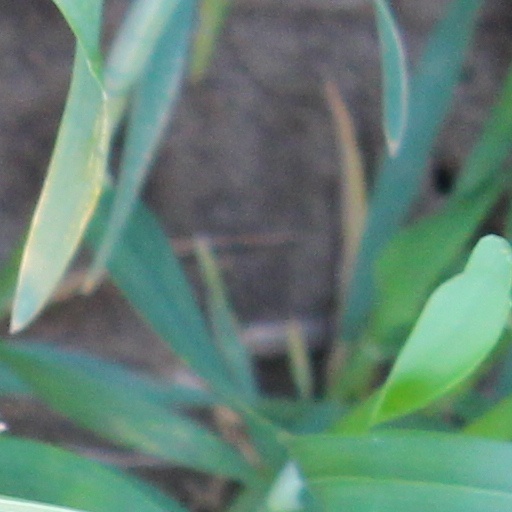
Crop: wheat